Josh Victorian

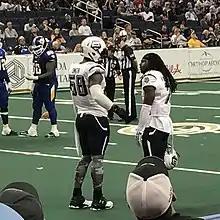
Victorian (right) talking with Khreem Smith in 2017

On August 3, 2012, Victorian signed with the Pittsburgh Steelers. On August 31, 2012, he was released by the Steelers. On September 1, 2012, he was signed to the practice squad. On December 8, 2012, he was signed to the Steelers active roster.